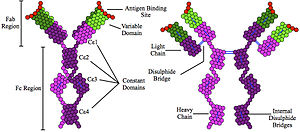
Immunoglobulin E
Strukturen af immunoglobulin E.
Immunoglobulin E er et antistof der normalt findes i lav koncentration i blodet. Koncentrationen stiger ved en infektion af parasitter og ved IgE-allergi.